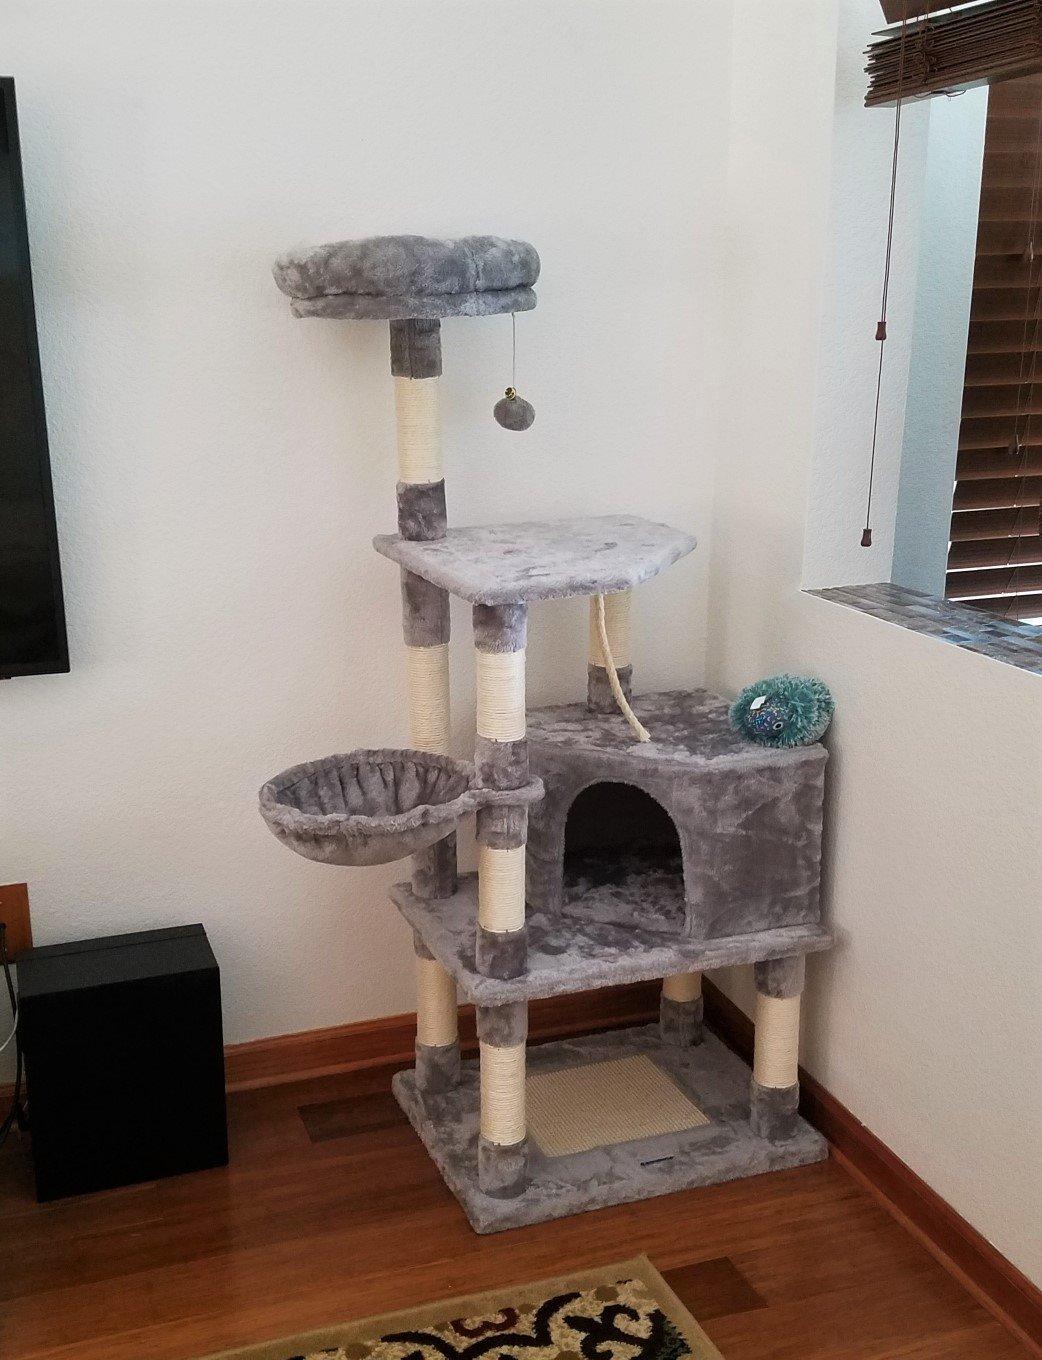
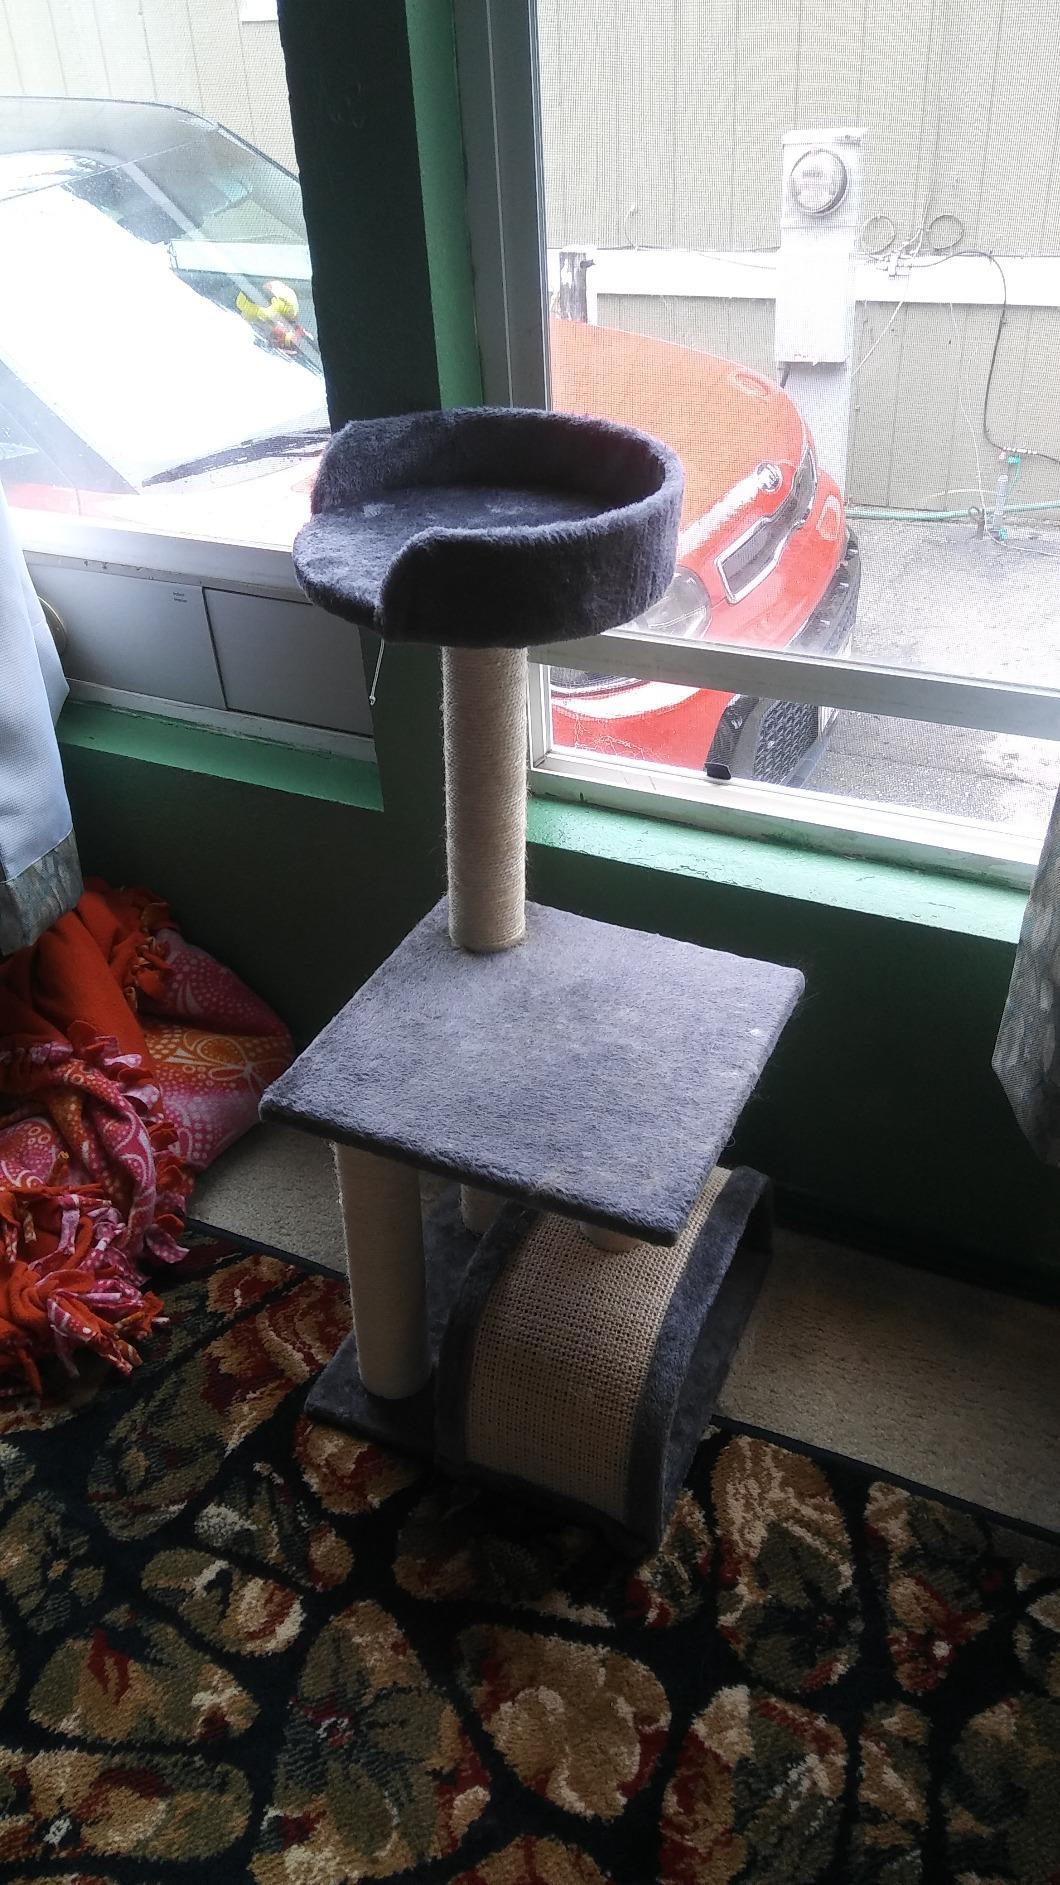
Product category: items_cat tree
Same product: no